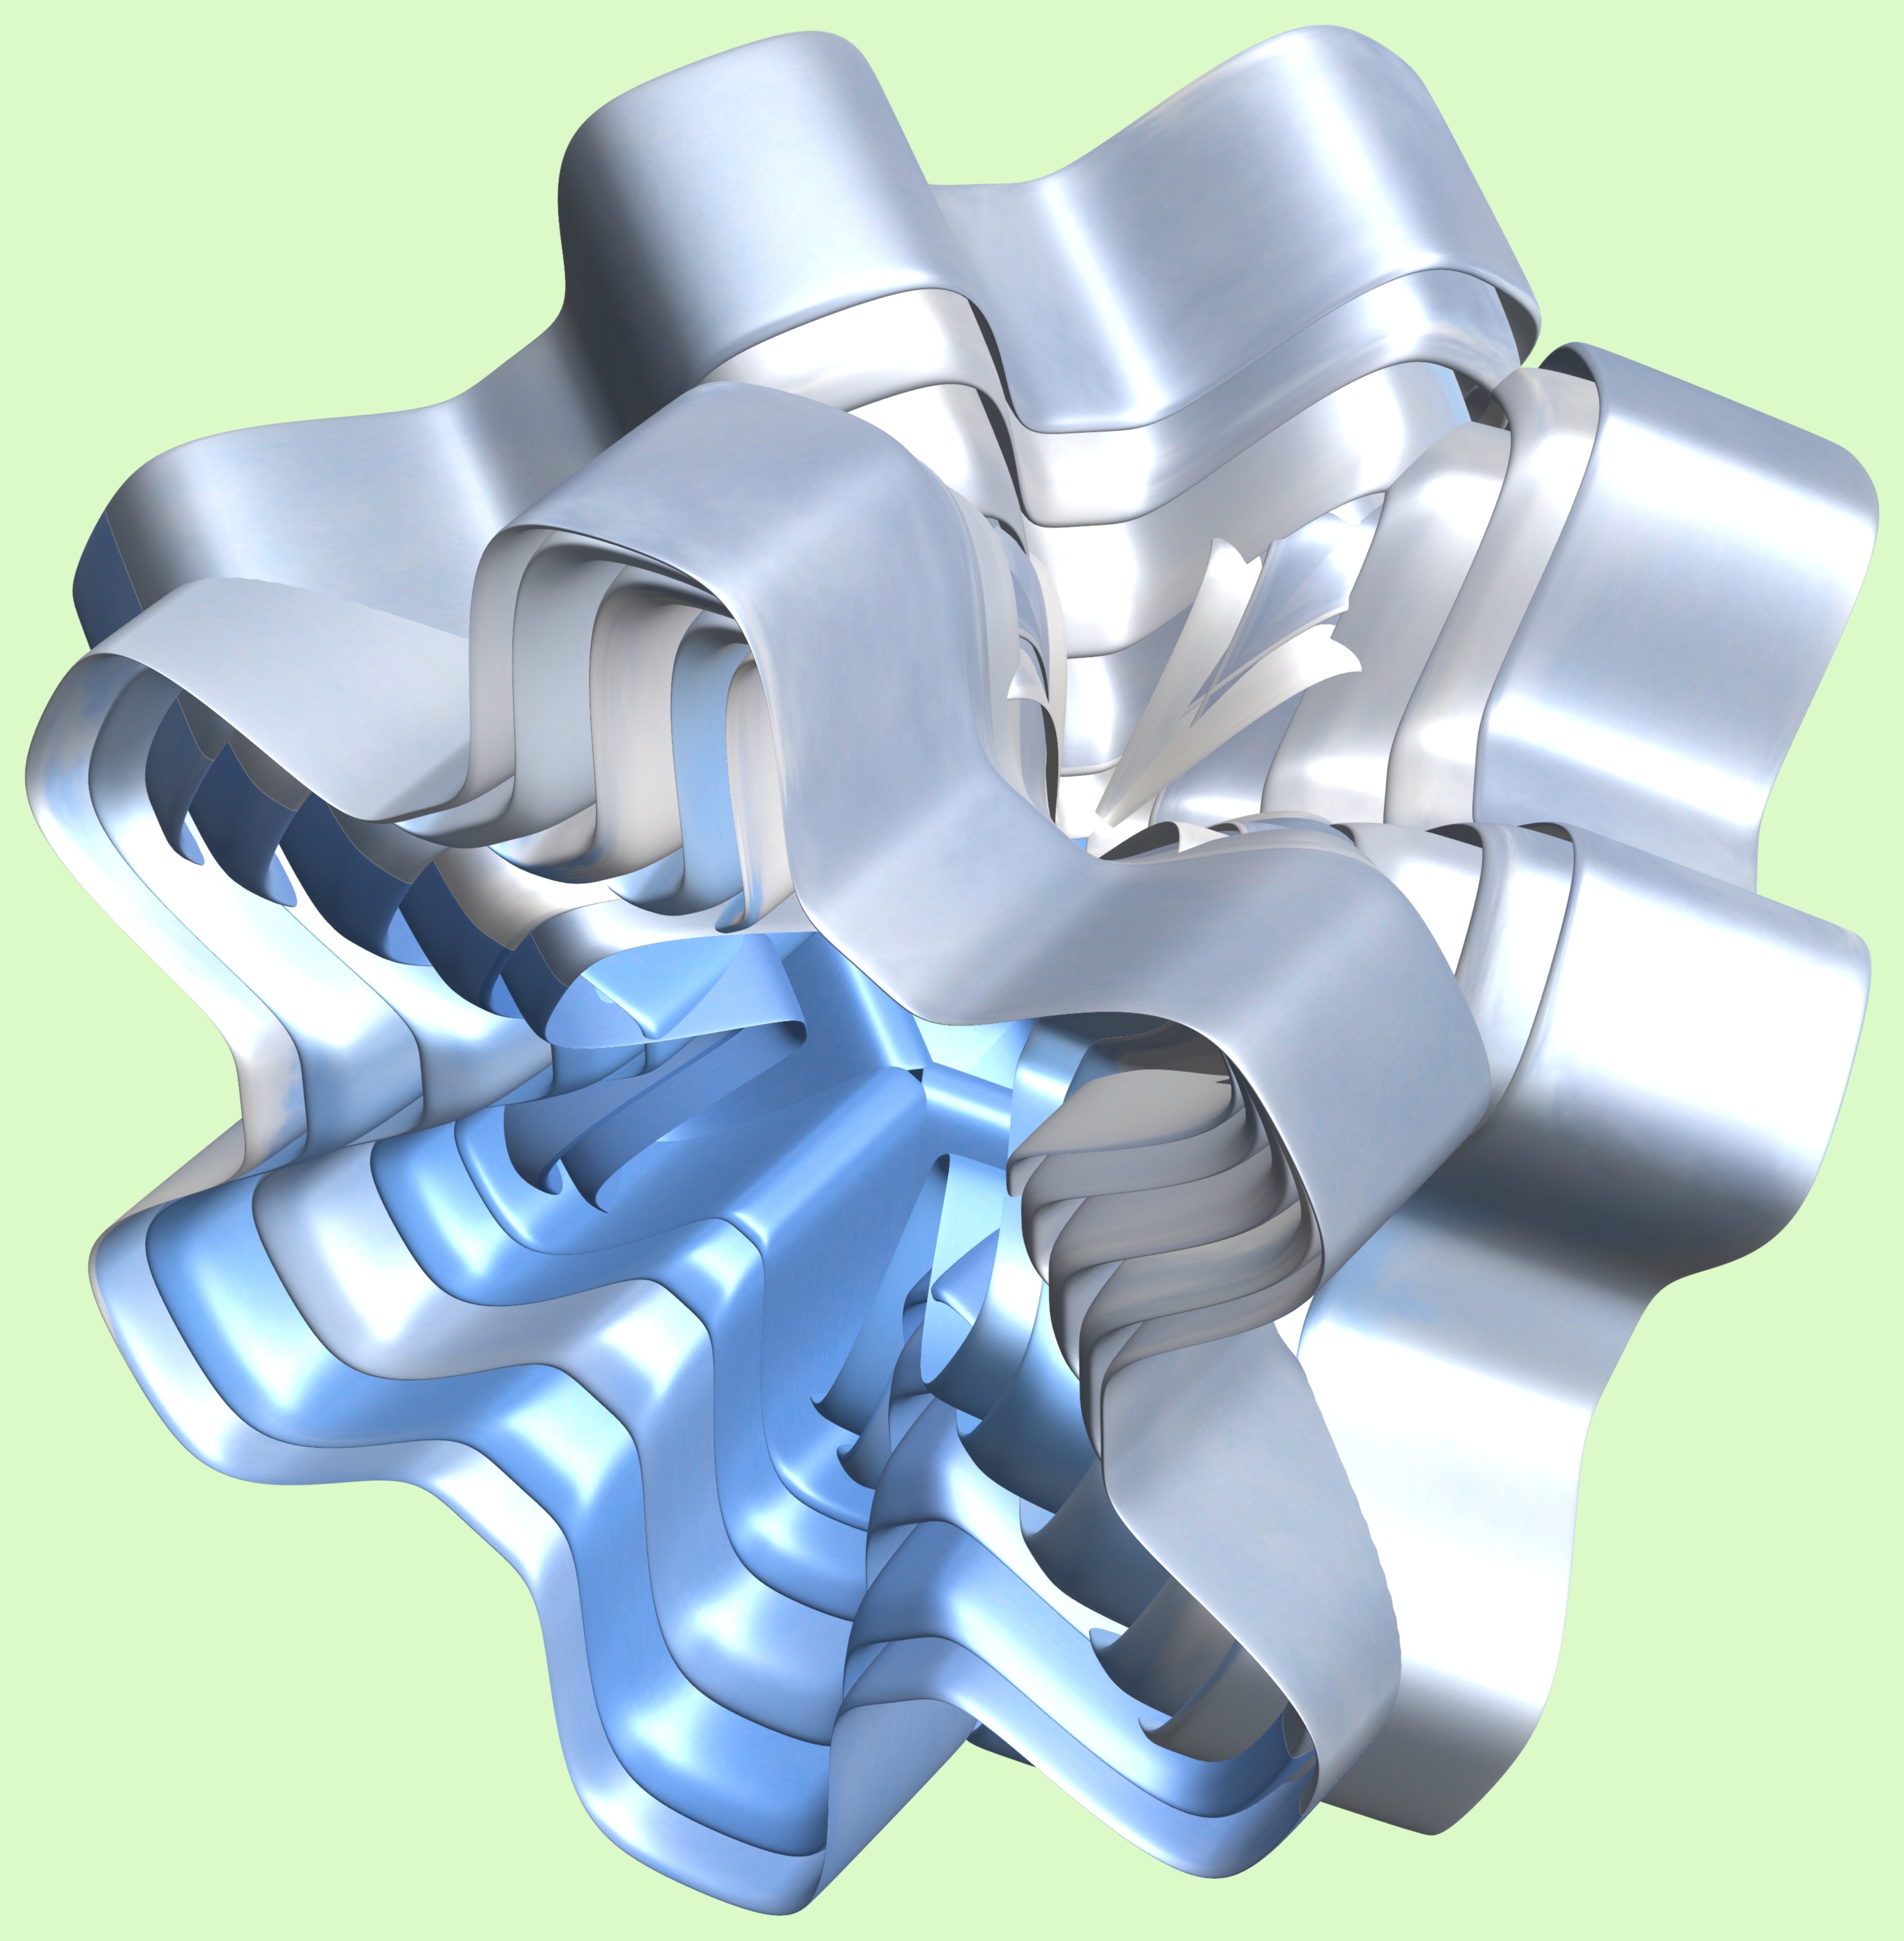
hand, wing, structure, texture, pattern, machine, arm, human body, illustration, design, symmetry, 3d, graphic, organ, torus, mathematica, cg, parametricplot3d, code, program, algorithm, mapping, mecha